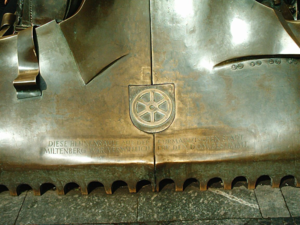
Miltenberg est une ville allemande, chef-lieu de l'arrondissement du même nom dans le Regierungsbezirk de Basse-Franconie en Bavière.